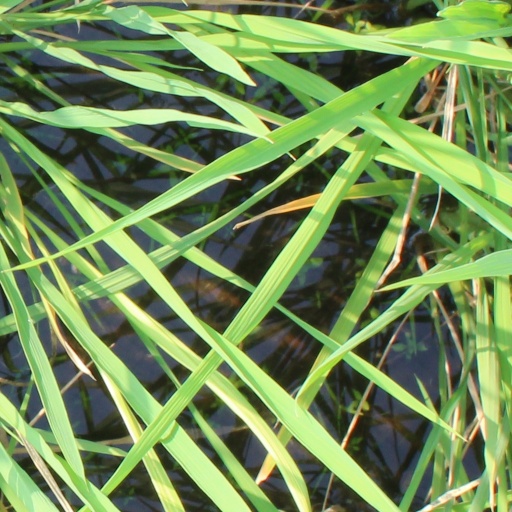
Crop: rice